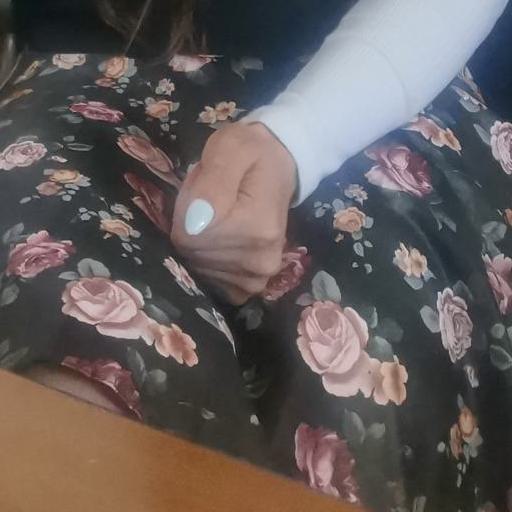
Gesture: no_gesture